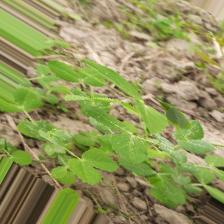
Label: Powdery Mildew